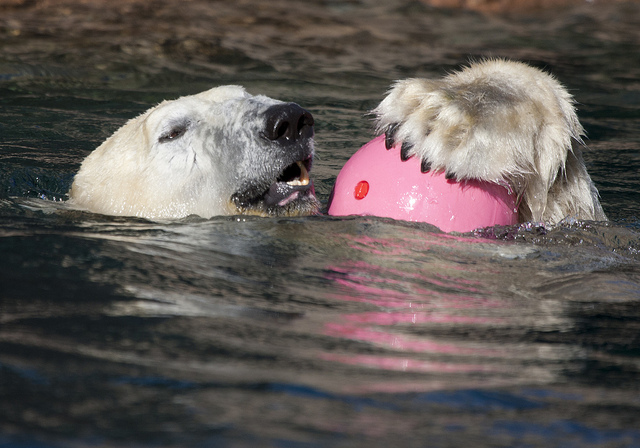
một con gấu bắc cực trong nước chơi với một món đồ chơi màu hồng